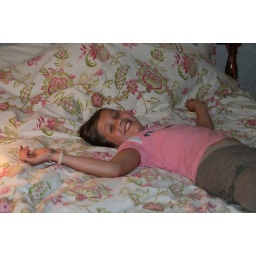
Maggie, glad to be home in her bed